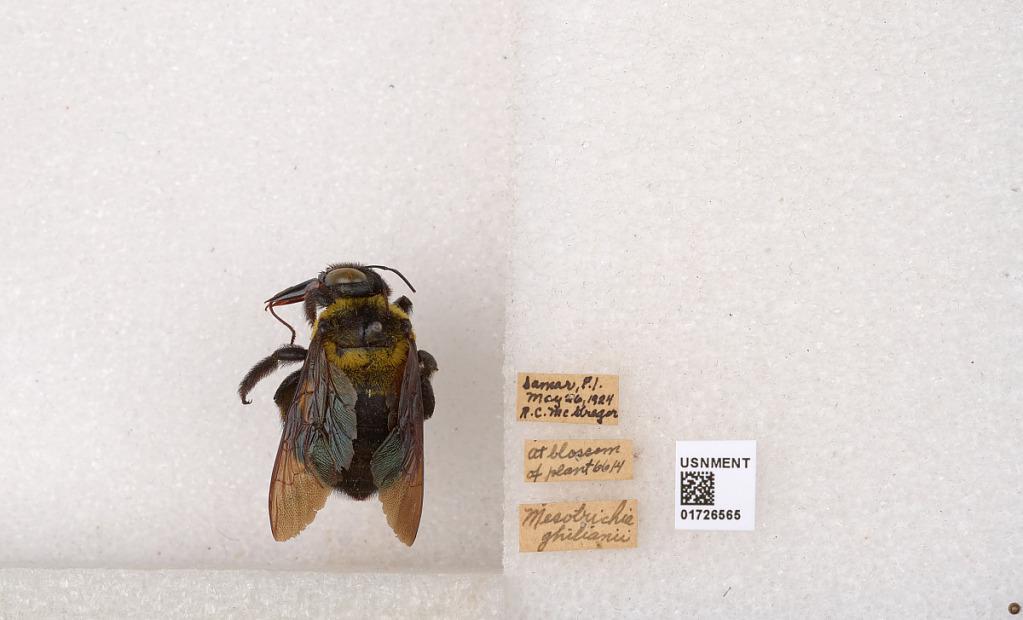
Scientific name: Xylocopa (Koptortosoma) ghilianii Gribodo
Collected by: R. McGregor
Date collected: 1924-5-26
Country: Philippines
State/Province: Eastern Visayas
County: Samar
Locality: Samar